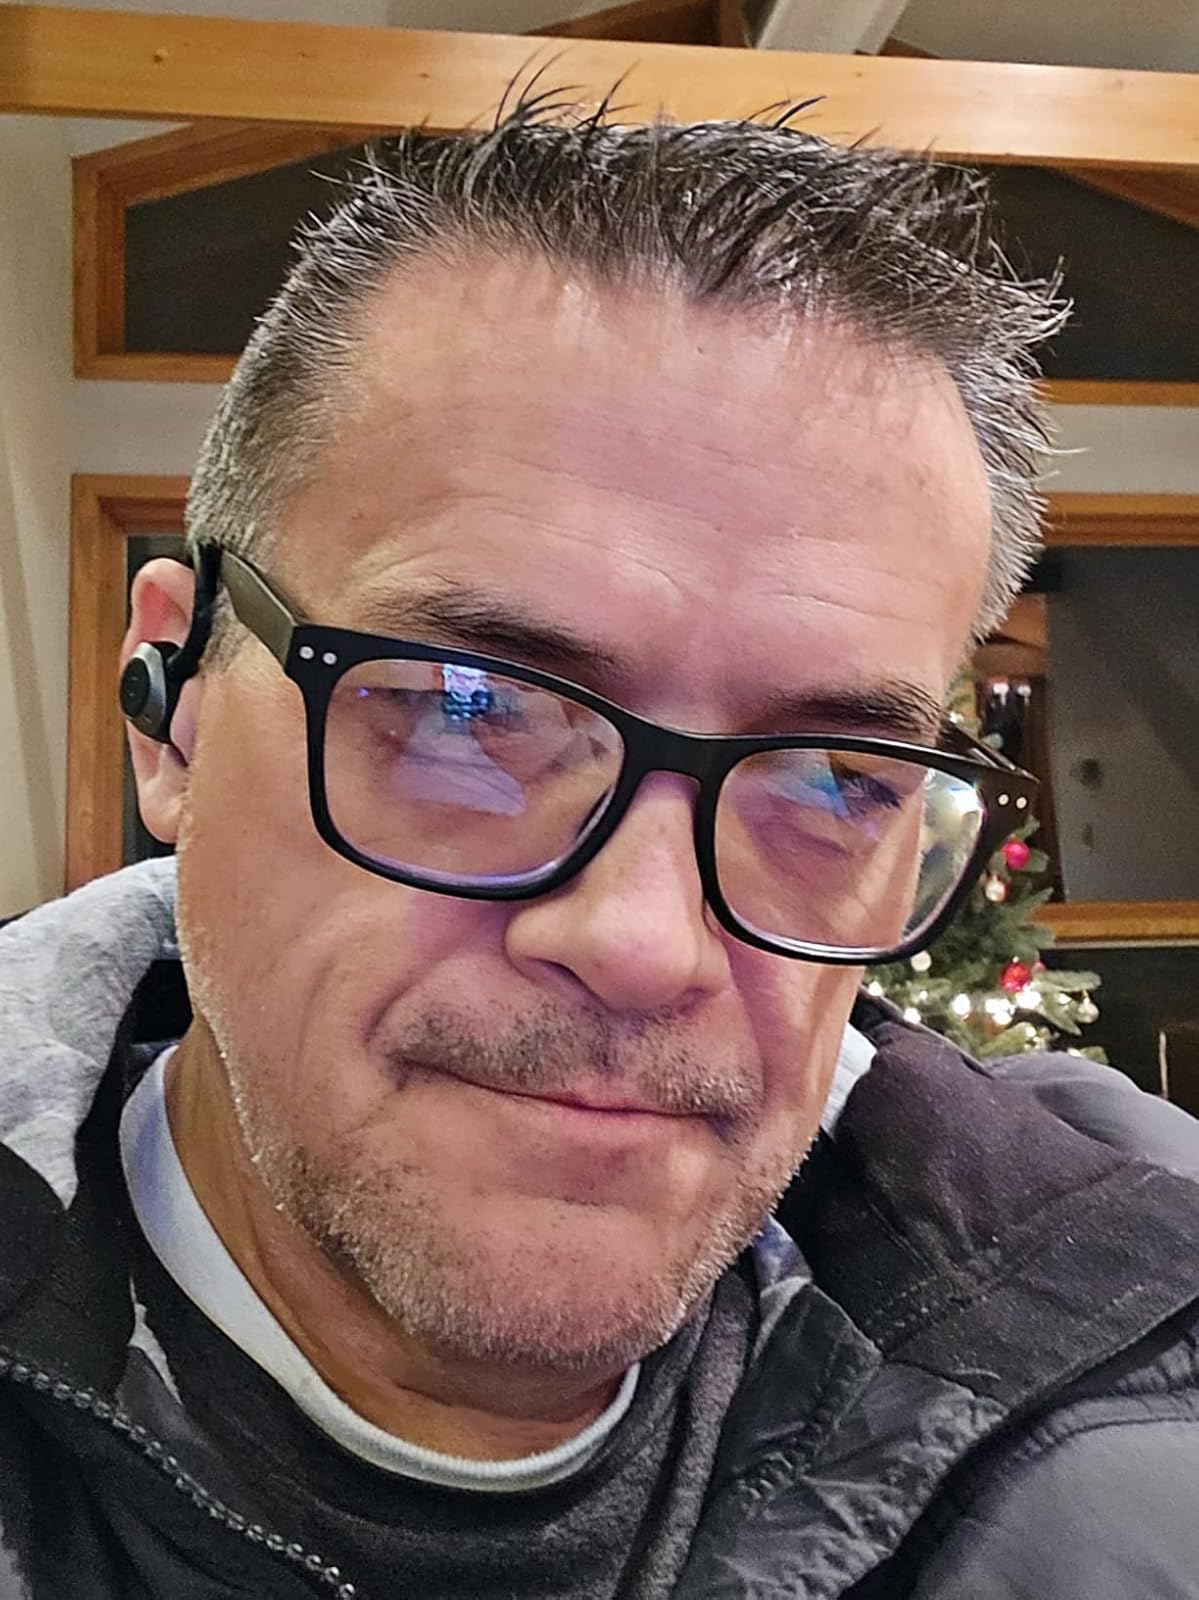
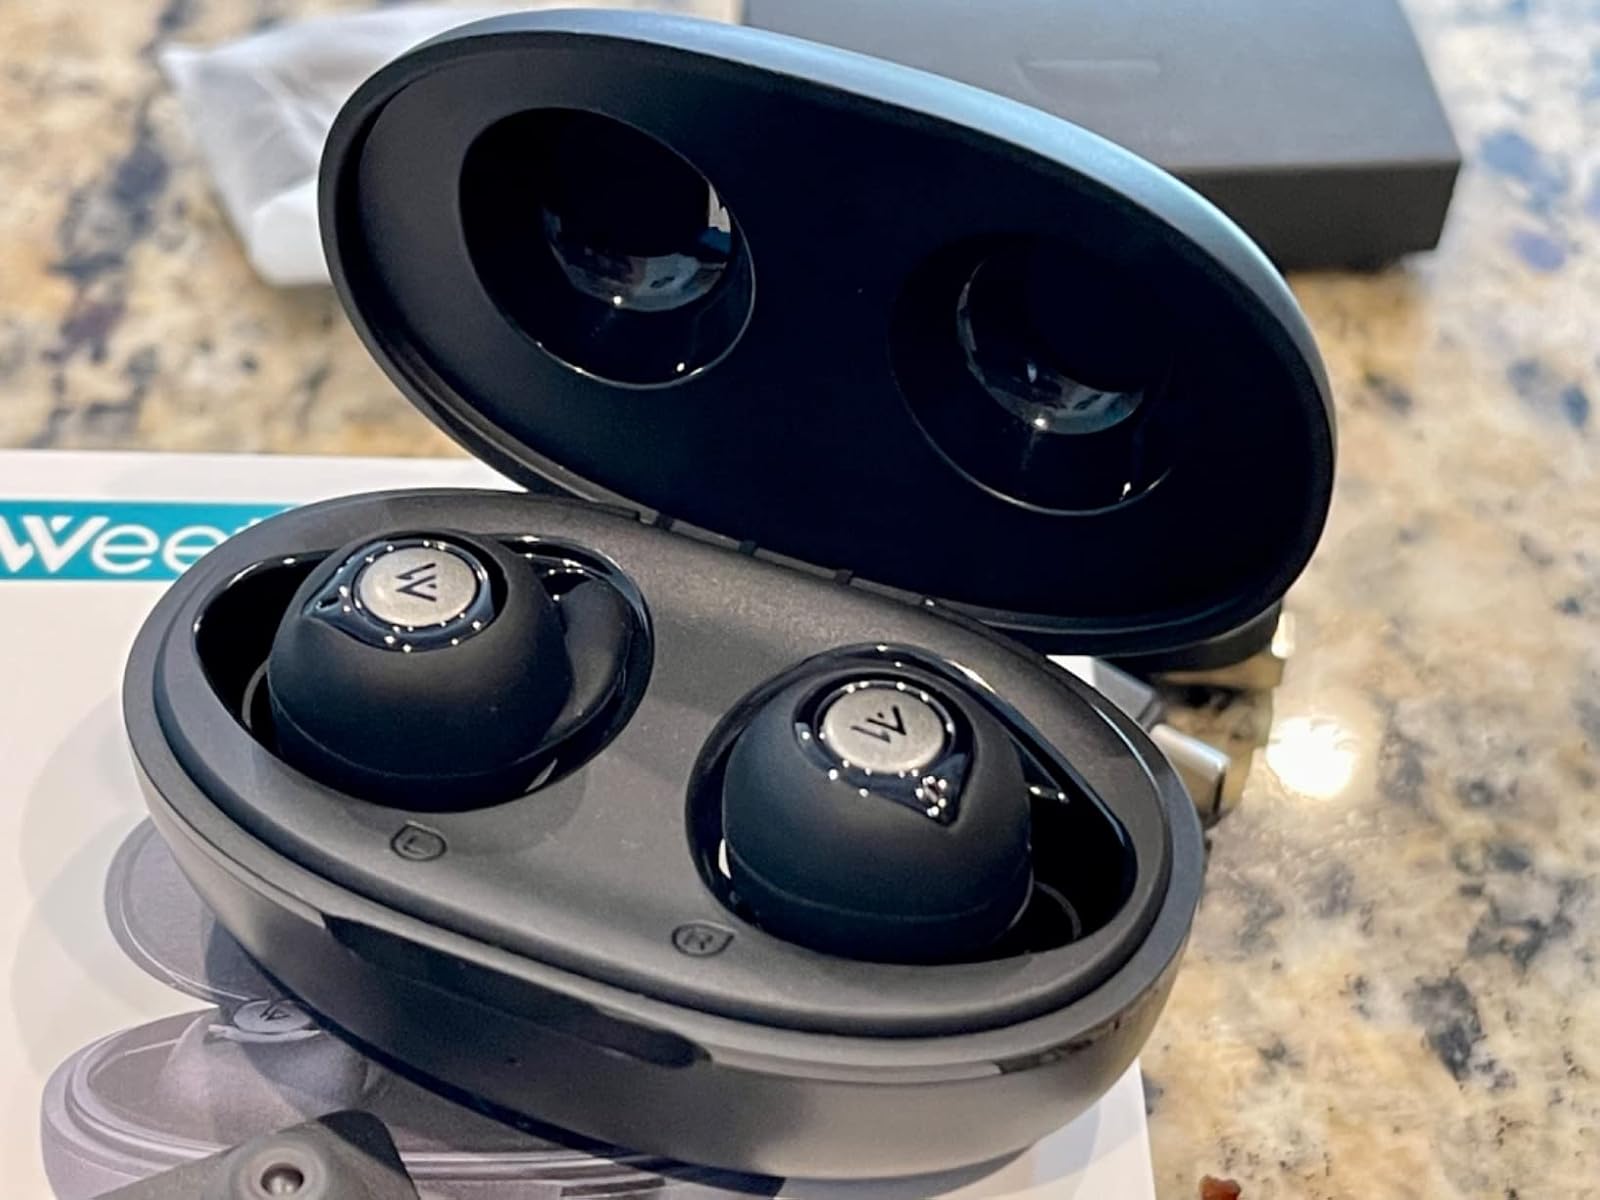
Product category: earbuds
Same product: no